Amédée Forestier

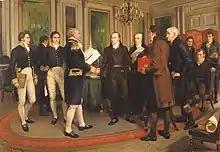
"The Signing of the Treaty of Ghent, Christmas Eve, 1814" (1914)

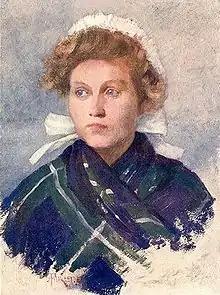
A Young Flemish woman (from "Bruges and West Flanders")

Apart from his drawing, Forestier also painted in oils and watercolour. In 1914, he painted a depiction of the signing of the Treaty of Ghent, which was given to the American government in 1922 by Barron Collier and the Sulgrave Institution. He died in Dulwich, London, on 18 November 1930.